Potpourri

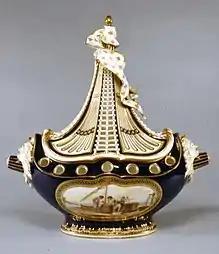
Potpourri vase

Potpourri has been used in rooms since ancient times, in a variety of ways, including just scattering it on the floor. In early 17th-century France, fresh herbs and flowers were gathered—beginning in spring and continuing throughout the summer. The herbs were left for a day or two to become limp, then layered with coarse sea salt. The aging mixture was stirred occasionally as layers were added to it. Often the mixture would ferment or even mold as the summer went by. In fall, spices would be added to the unsightly grey mix until a pleasant fragrance was achieved. Then, scent-preserving fixatives (see below) were added. The finished potpourri was set out in special pots with perforated lids to perfume rooms.